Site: brandenburg
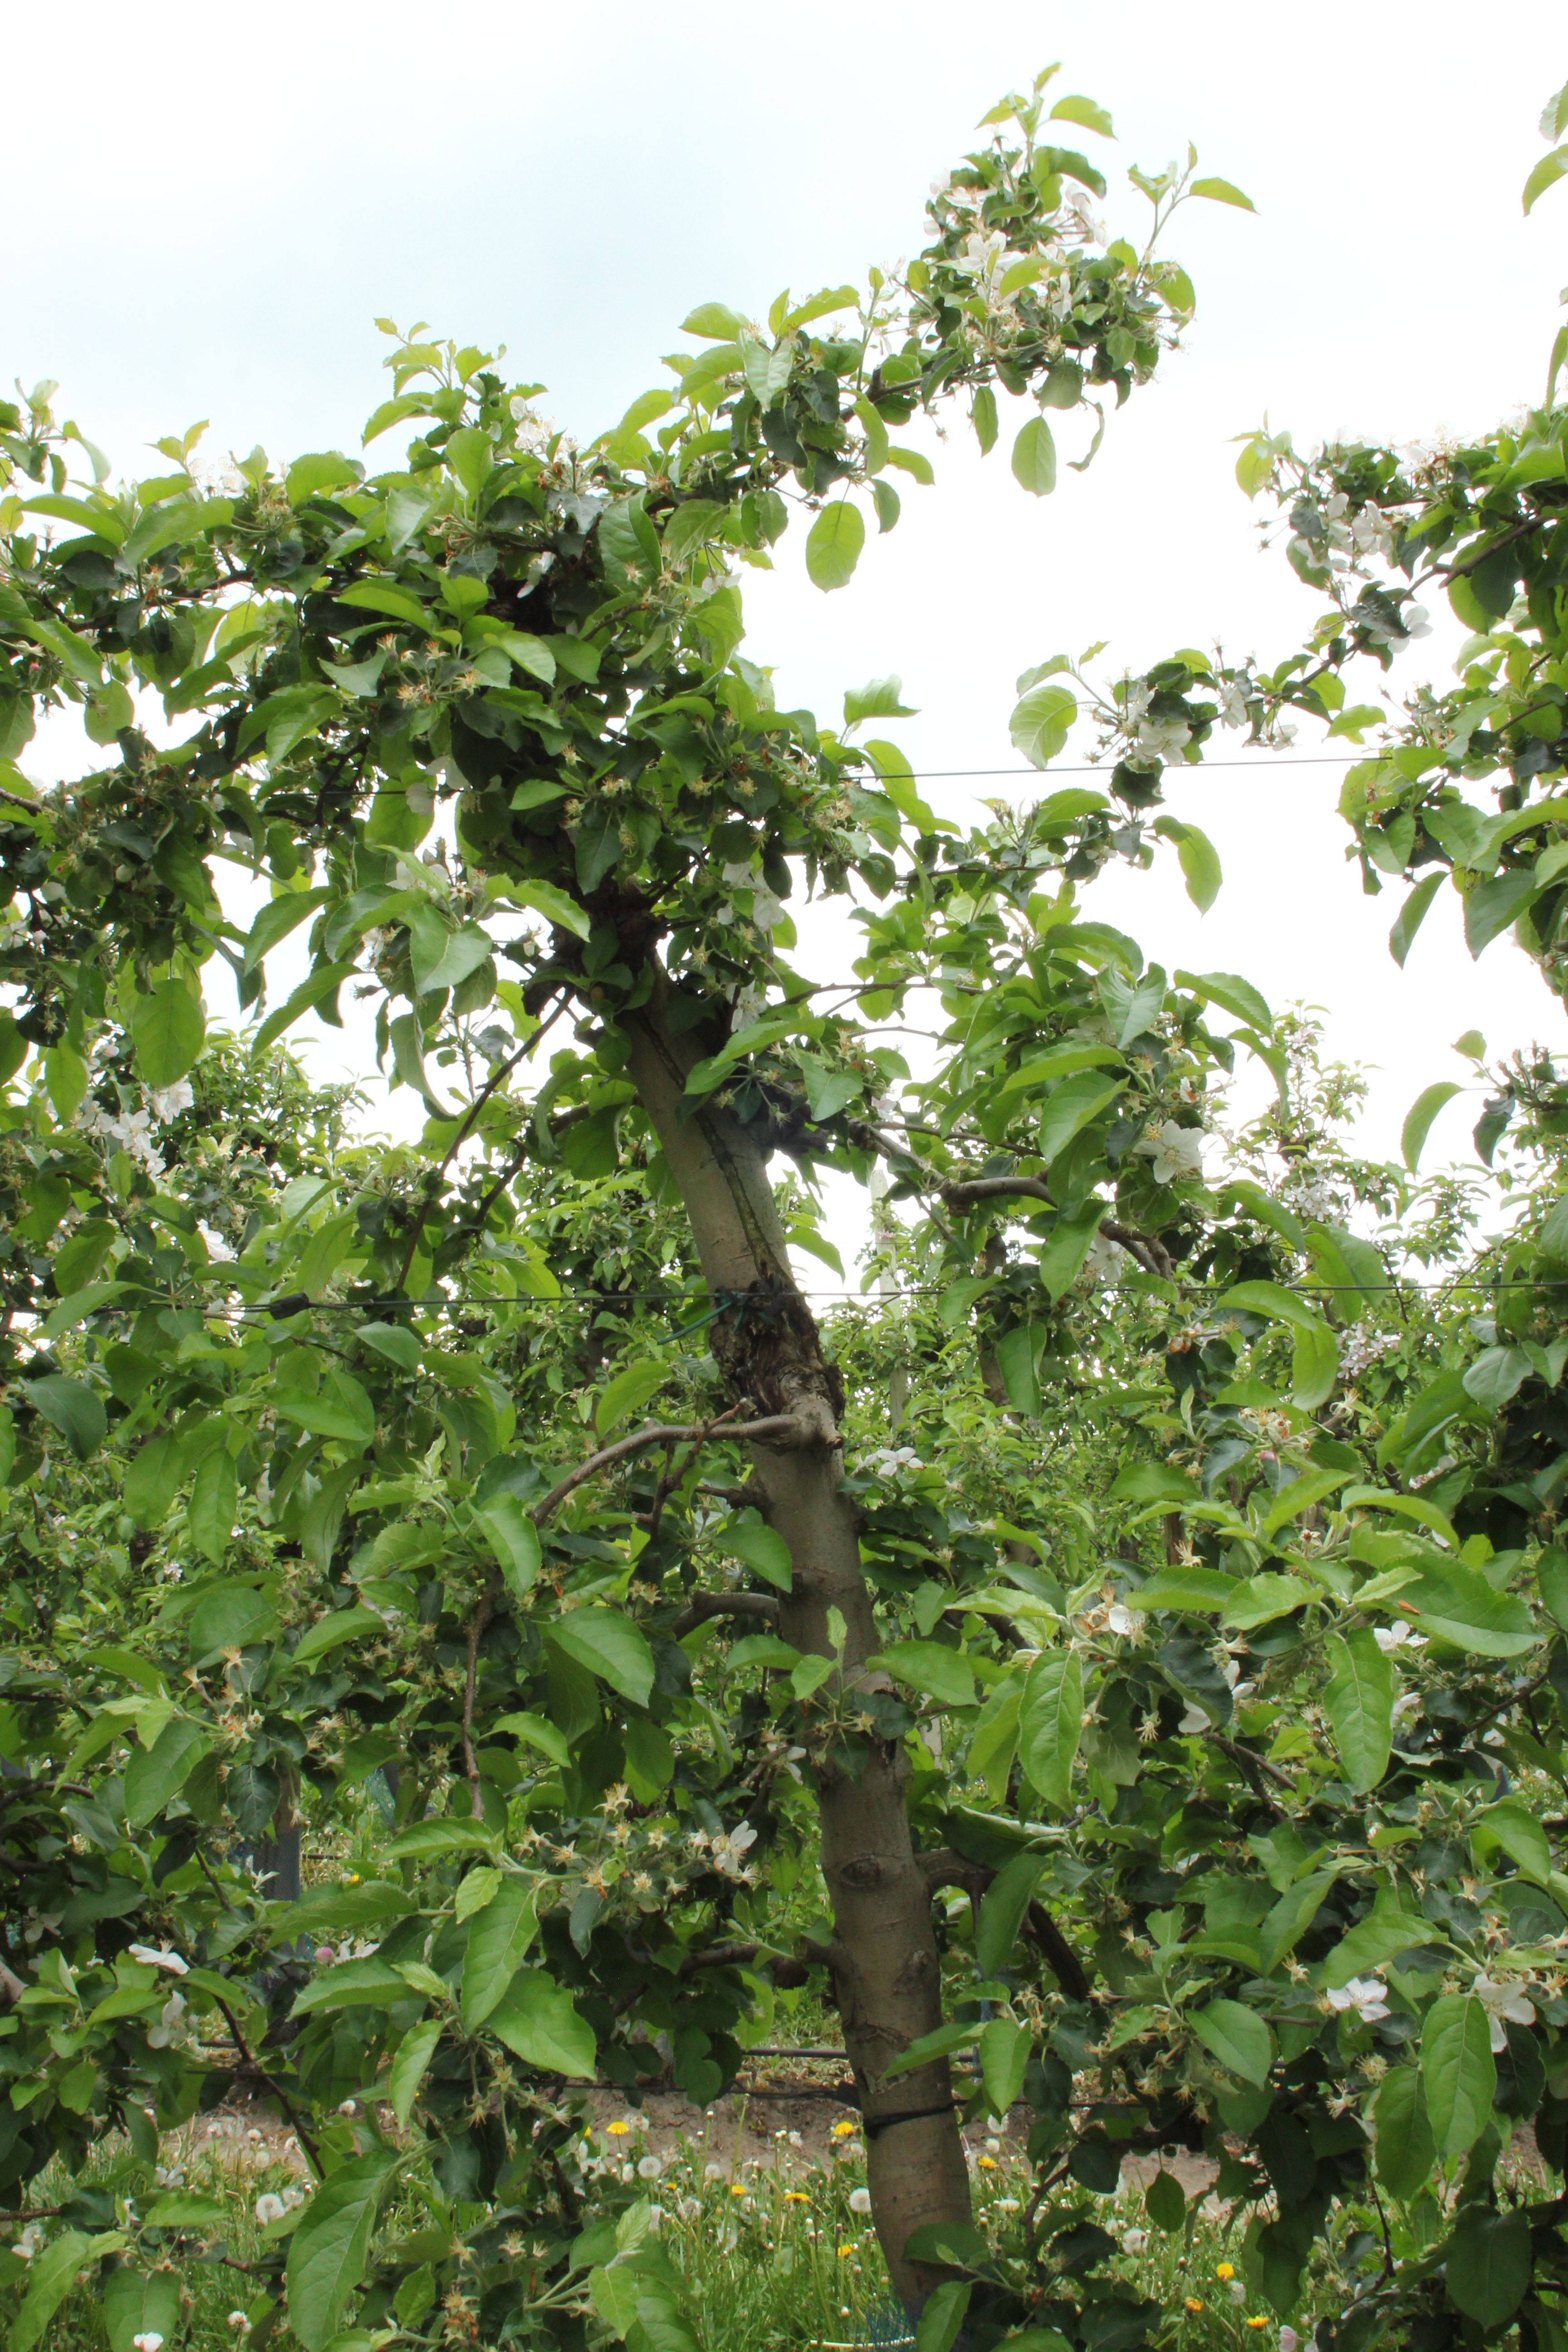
Growth stage (BBCH 67): Flowering